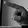
ASL letter: P